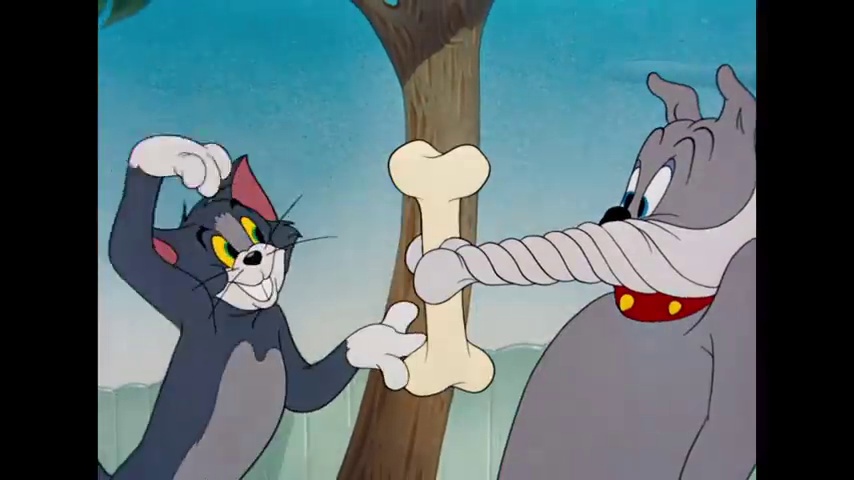
Portrait style: Cartoon Portrait